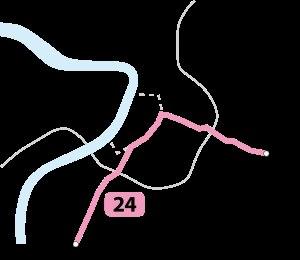
Entre 18 avril et 2 juin 2017, il y a deux lignes 24 du tramway d'Anvers. L'une, en couleur turquoise, relie Deurne au centre-ville d'Anvers; l'autre relie la gare d'Anvers-Central à Hoboken.